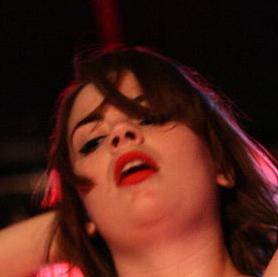
Age: 24